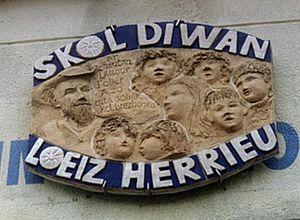
Loeiz Herrieu, ou Louis Henrio comme orthographié à l'état civil, né le 27 janvier 1879 à Lanester et mort le 22 mai 1953 à Auray, était un écrivain en breton vannetais. On le surnommait Er Barh Labourér. Fils de cultivateur, le vannetais était sa langue maternelle. Il tint lui-même une ferme successivement à Lanester et à Hennebont avant de finir sa vie à Auray.